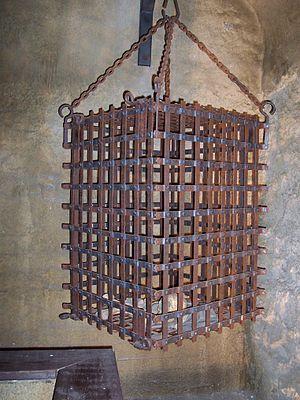
La Bastille ou Bastille Saint-Antoine, anciennement fort et bastide Saint-Anthoine lez Paris, est une forteresse construite au XIVᵉ siècle, à l'emplacement du débouché de la rue Saint-Antoine sur l’actuelle place de la Bastille à Paris. Devenue une prison, elle fut totalement détruite lors de la Révolution française, après l'événement déclencheur devenu une fête nationale en France, la prise de la Bastille du 14 juillet 1789.